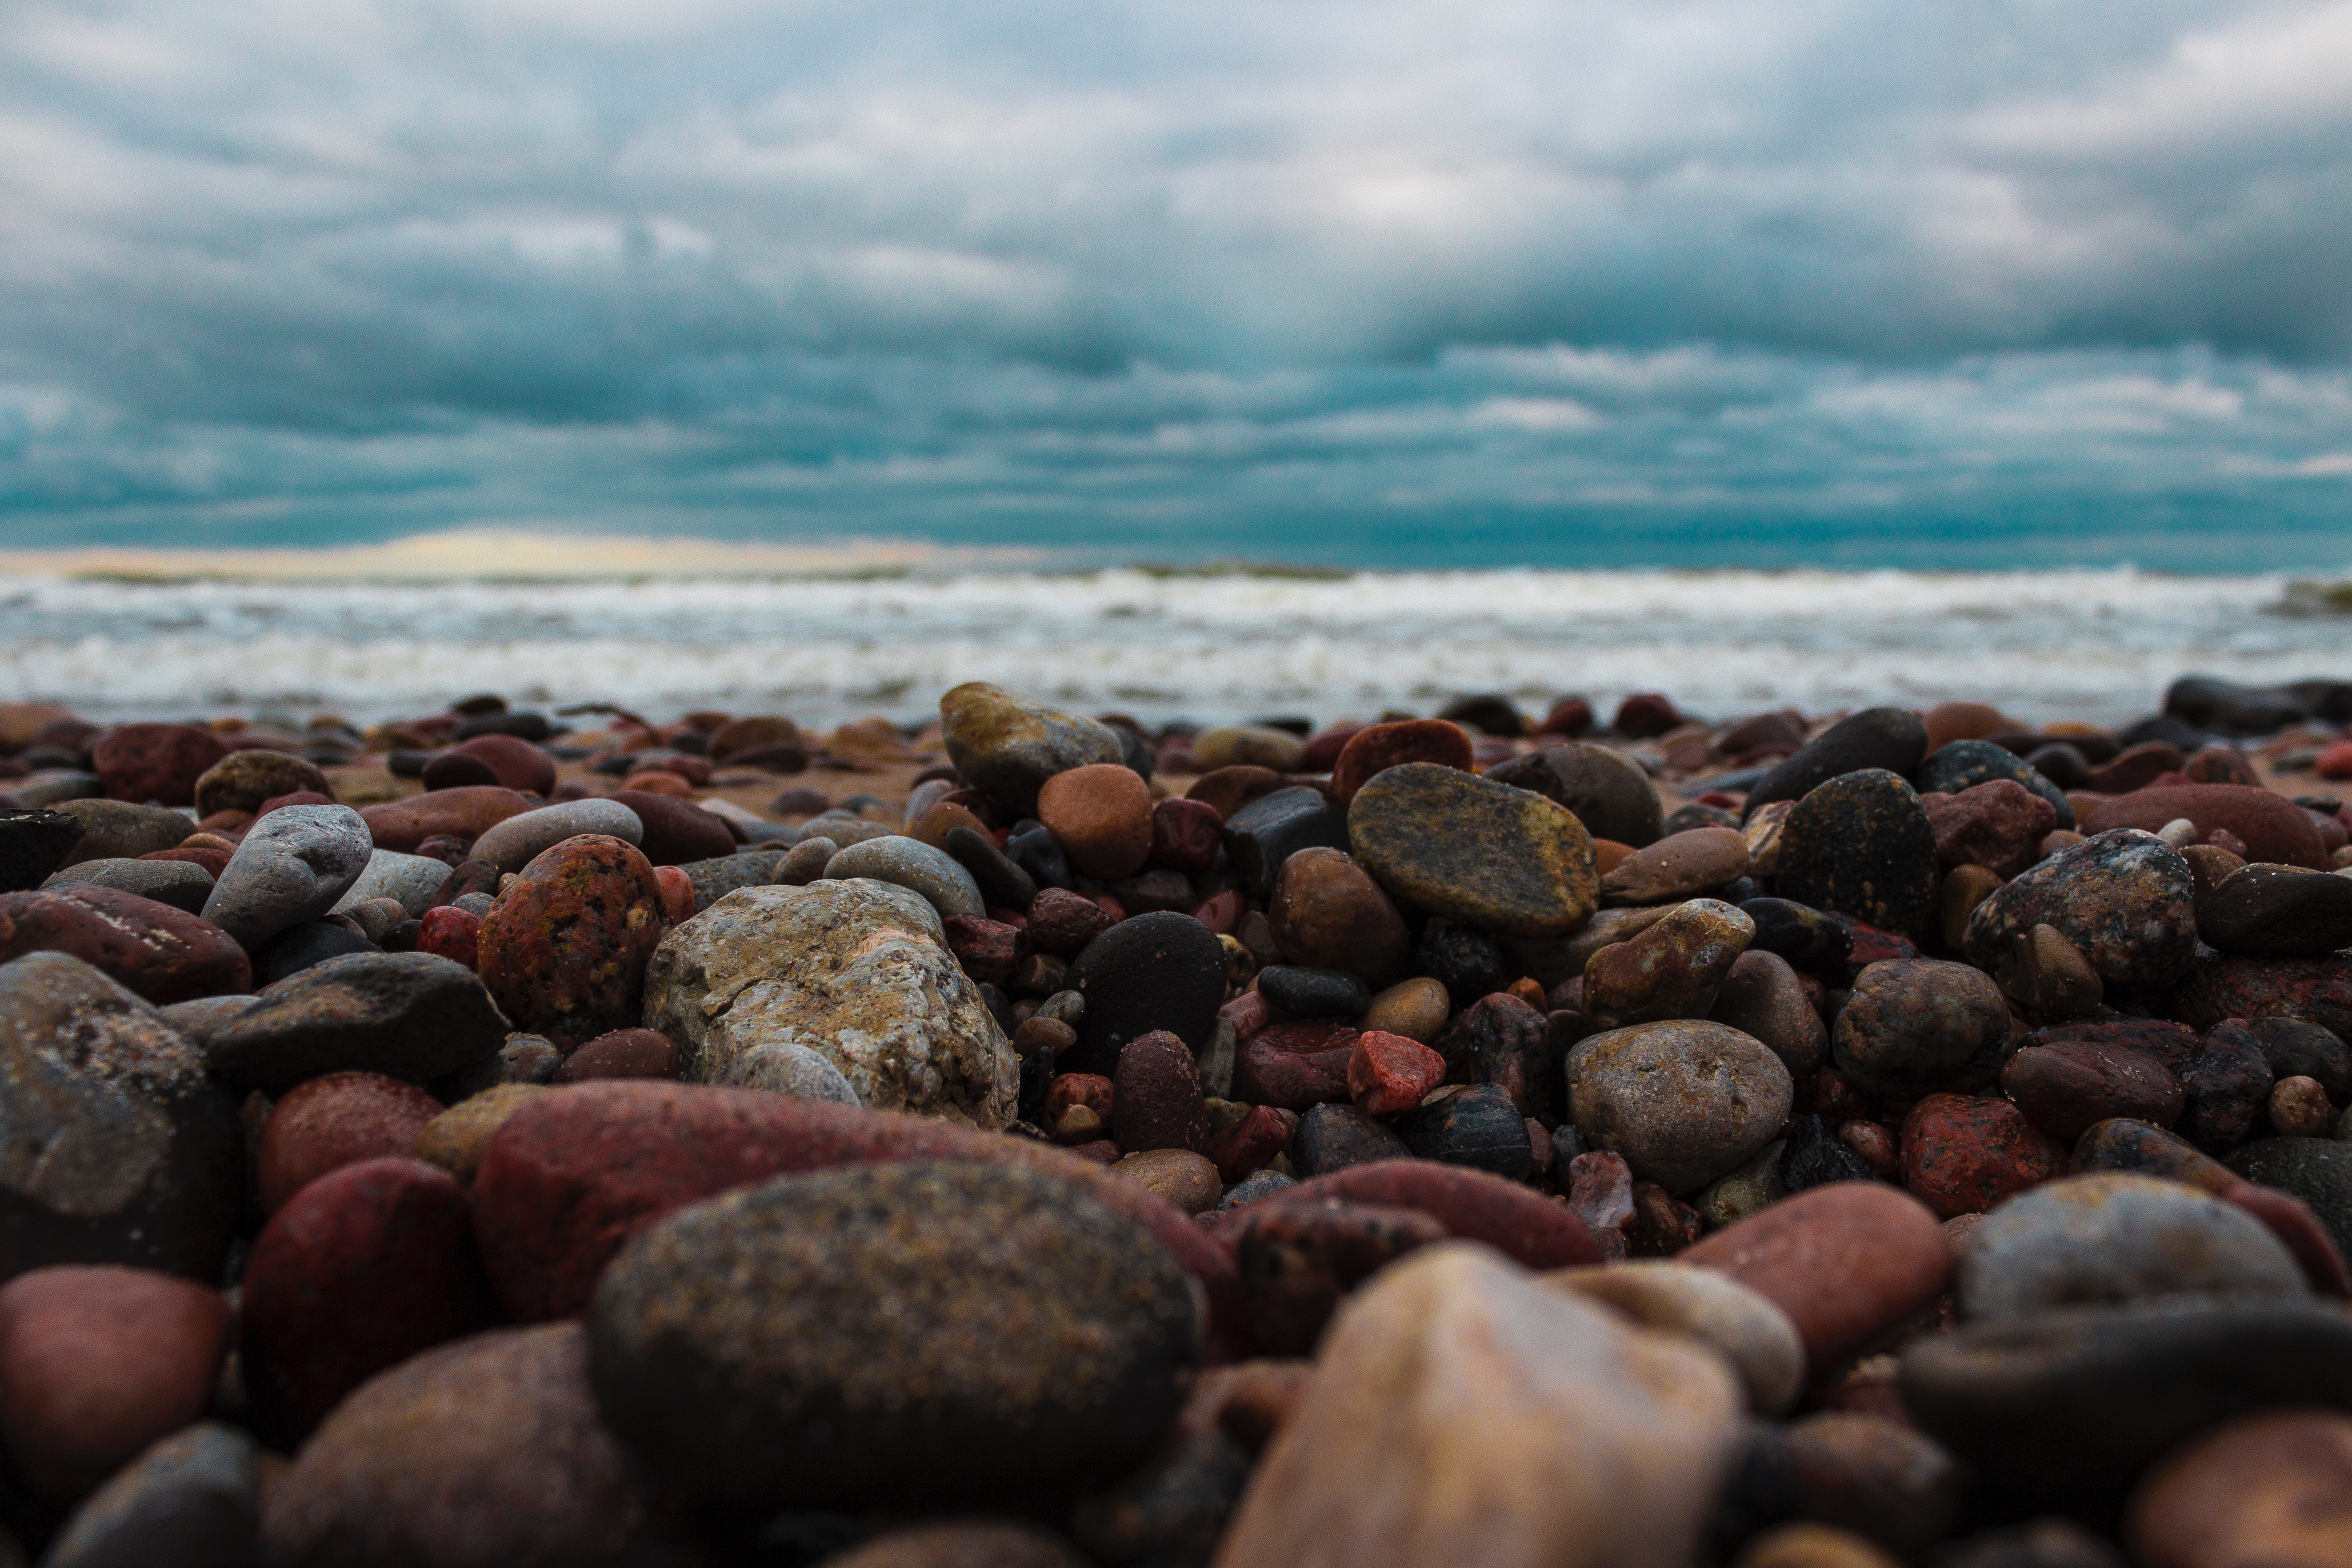
pebble, sky, sea, rock, shore, natural environment, coast, beach, ocean, horizon, cloud, wave, sand, gravel, calm, coastal and oceanic landforms, photography, Colorfulness, tropics